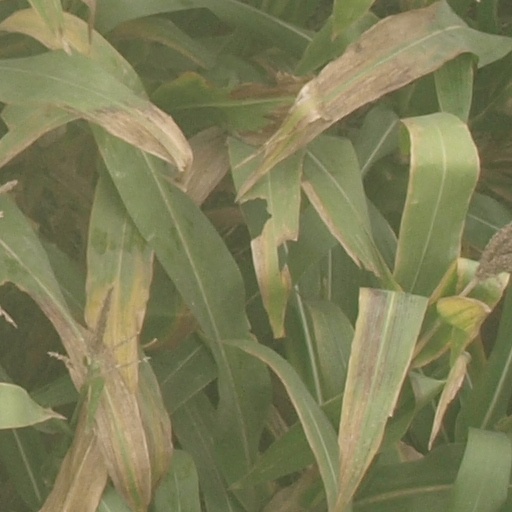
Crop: maize; corn